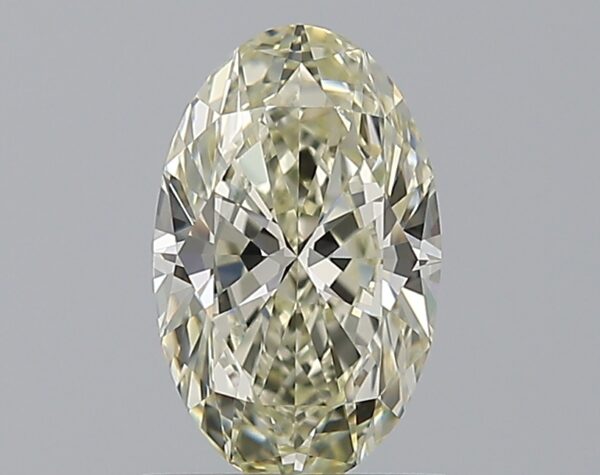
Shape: oval
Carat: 0.9
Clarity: VVS1
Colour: M
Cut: EX
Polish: EX
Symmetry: EX
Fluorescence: ST
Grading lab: GIA
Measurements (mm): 8.37 x 5.2 x 3.13